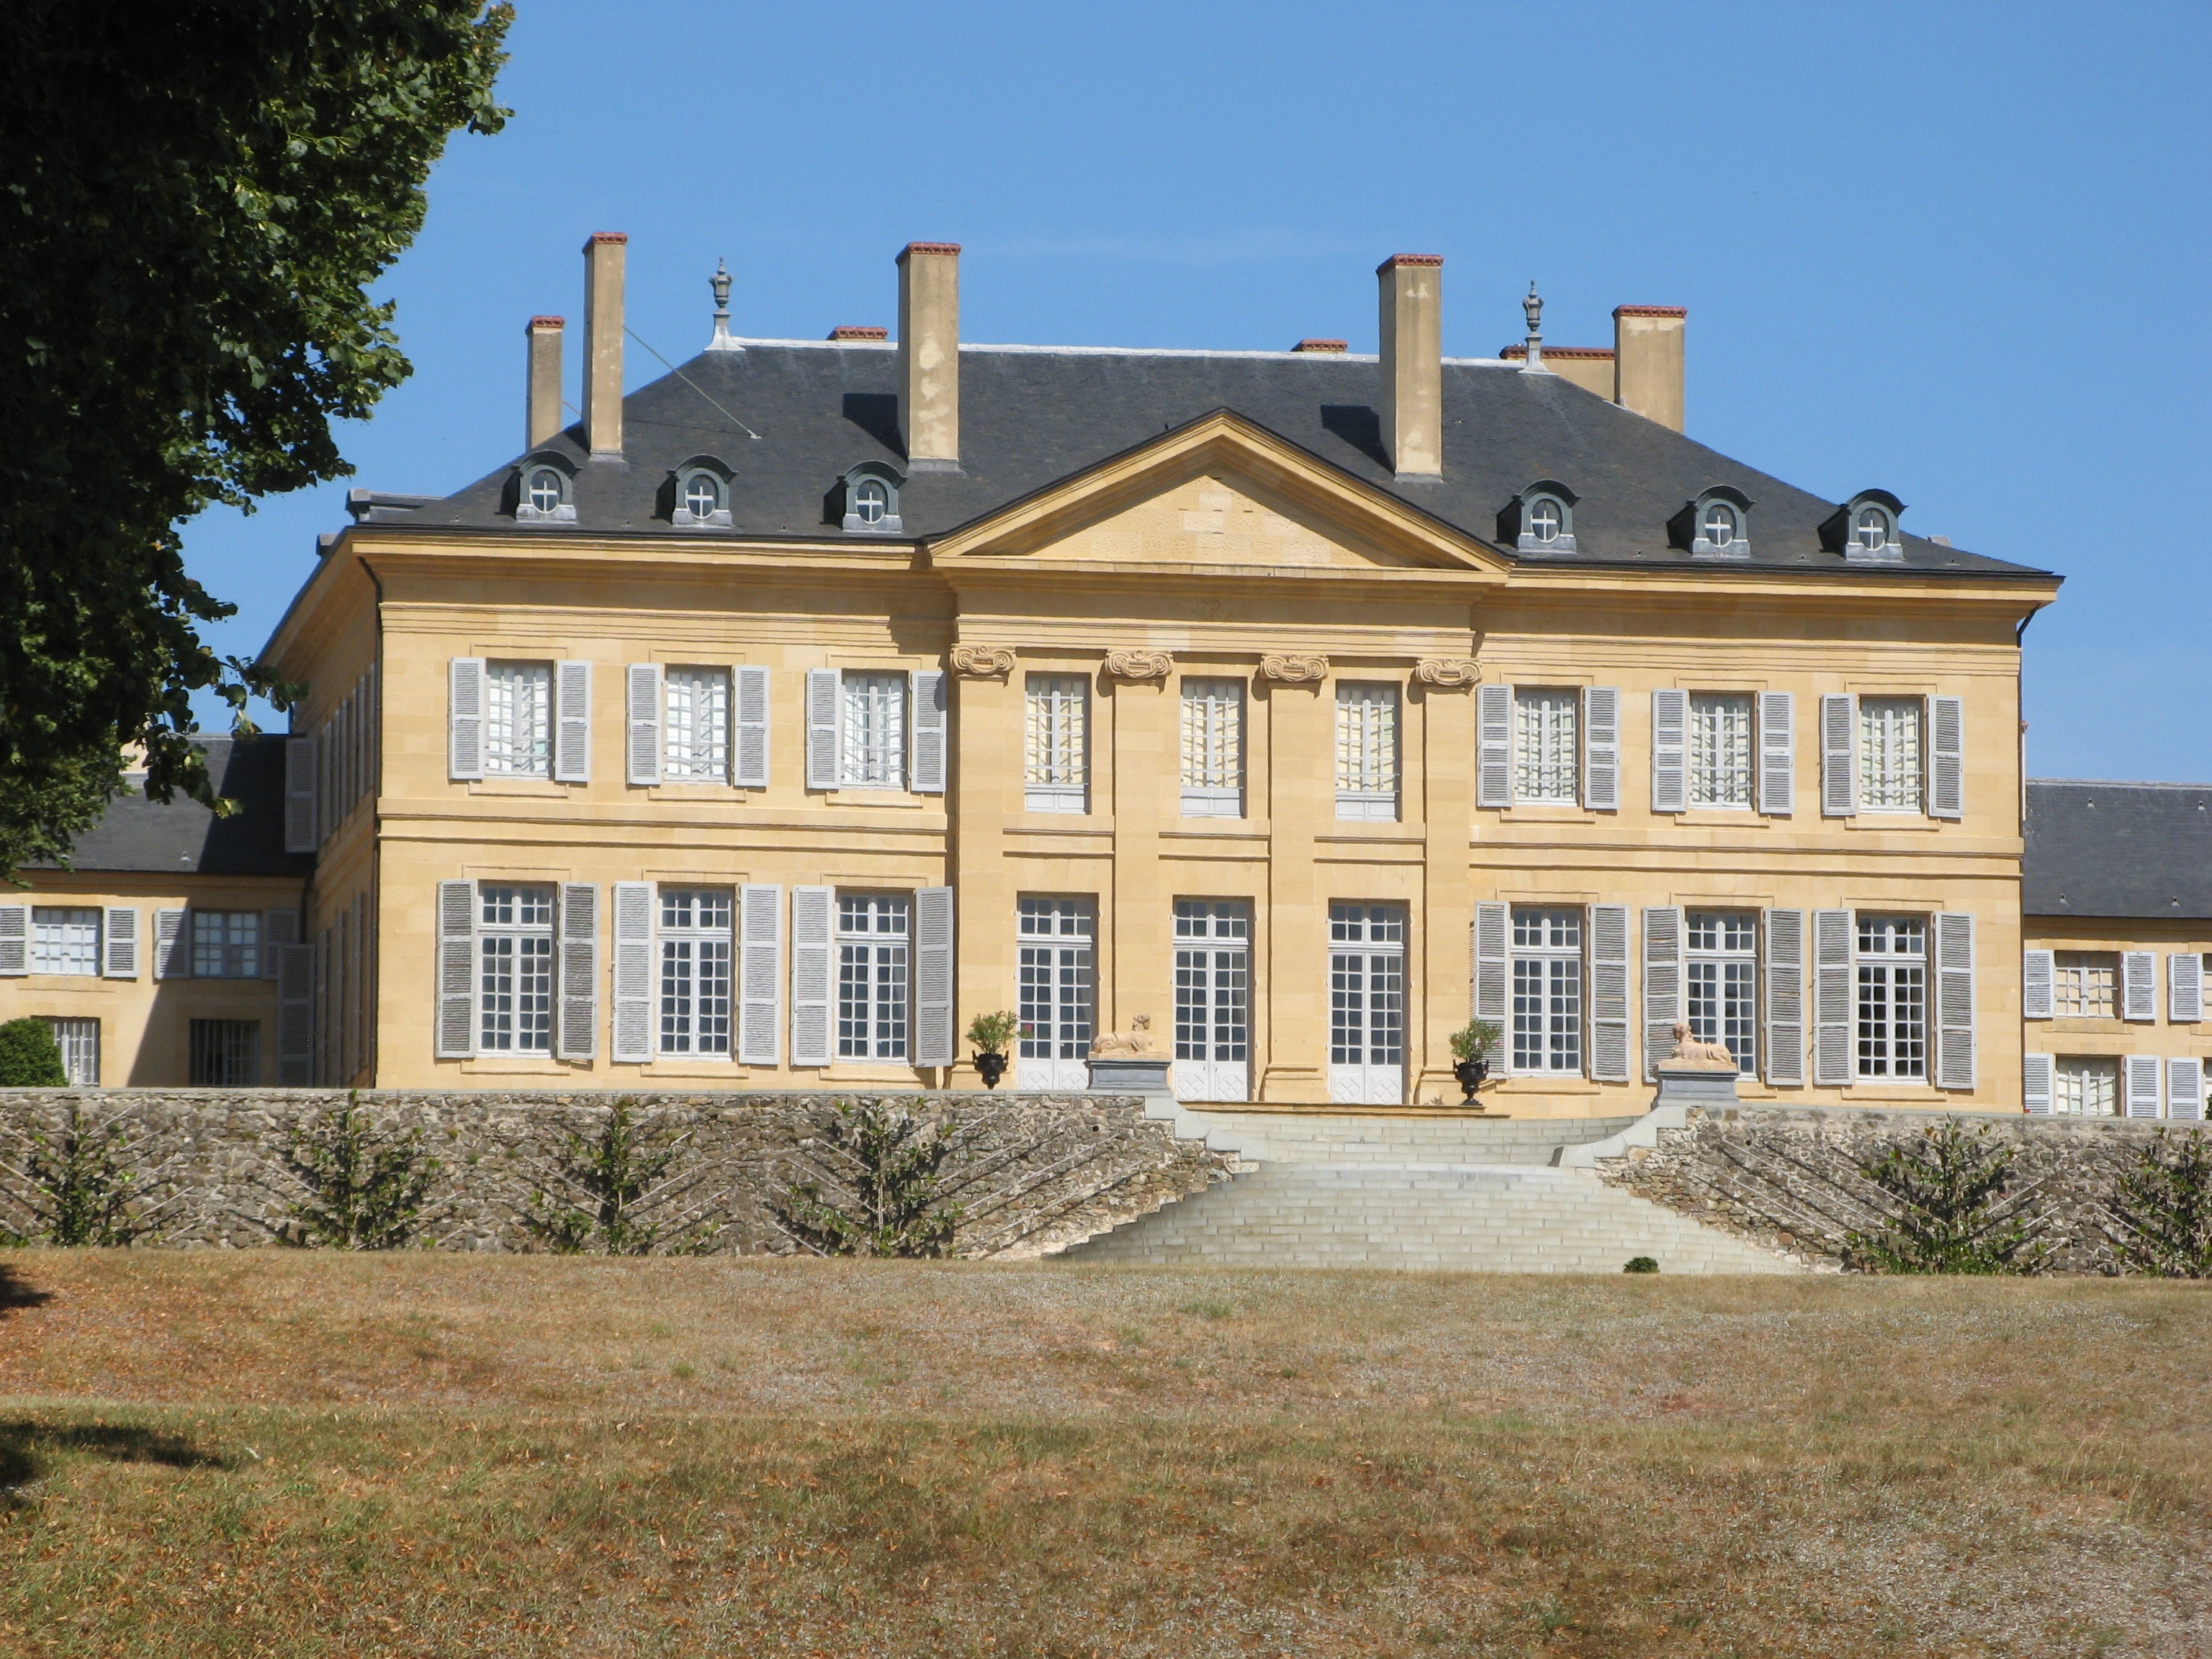
architecture, villa, mansion, house, building, chateau, palace, home, france, castle, facade, property, farmhouse, estate, courthouse, manor house, real estate, burgundy, stately home, residential area, saone et loire, saint aubin sur loire